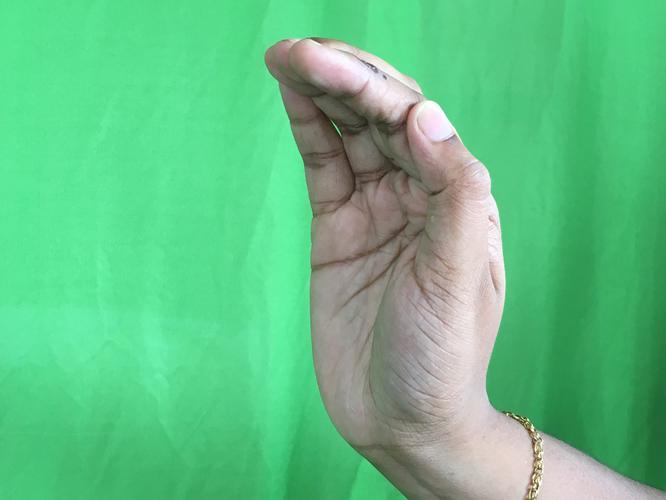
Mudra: Sarpasirsha
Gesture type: single_hand